List of crab dishes

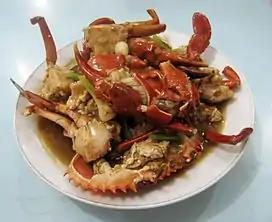
"Kepiting saus tiram": Chinese-Indonesian crab in oyster sauce

This is a list of crab dishes. Crabs live in all the world's oceans, in fresh water, and on land, are generally covered with a thick exoskeleton and are arthropoda and have a single pair of claws. Crab meat is the meat found within a crab. It is used in many cuisines around the world.